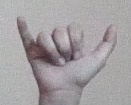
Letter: ya